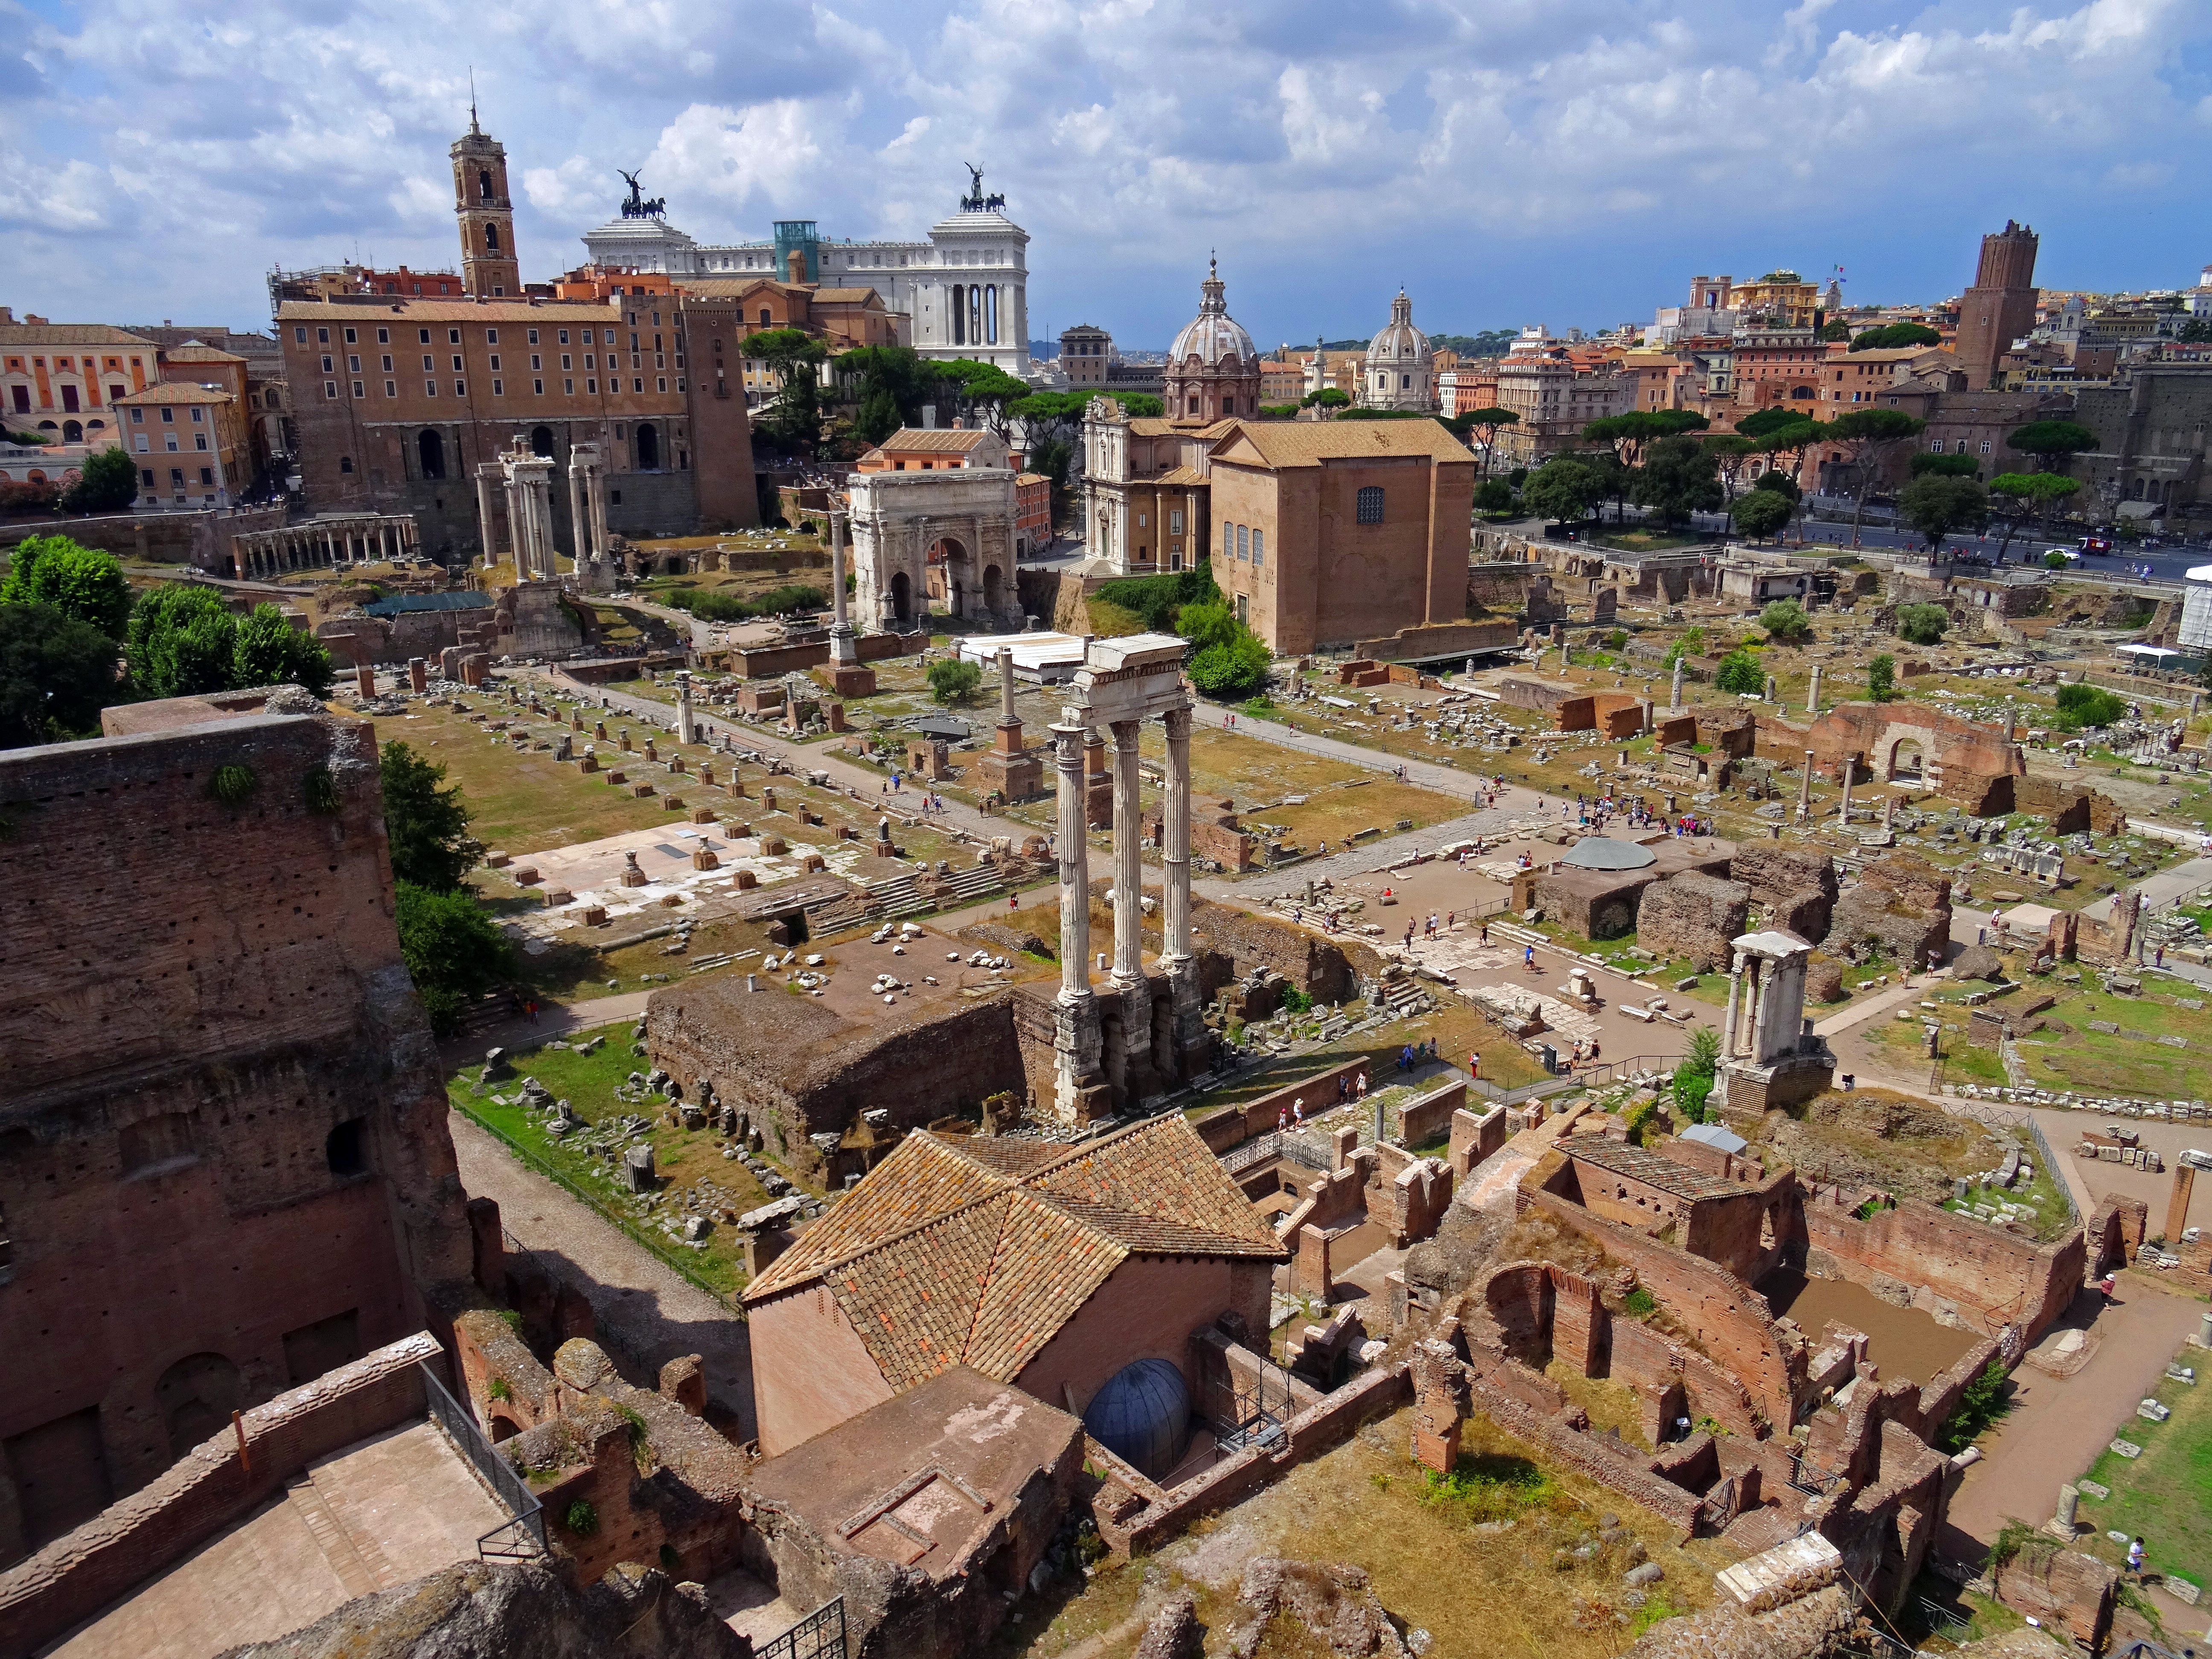
architecture, antique, town, city, monument, cityscape, panorama, village, plaza, landmark, italy, rome, ruins, pierre, town square, heritage, neighbourhood, ancient rome, bird's eye view, aerial photography, unesco world heritage site, ancient architecture, roman forum, historic site, ancient history, residential area, human settlement